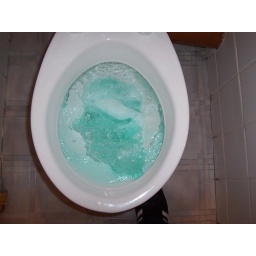
Even the water in Ireland is green